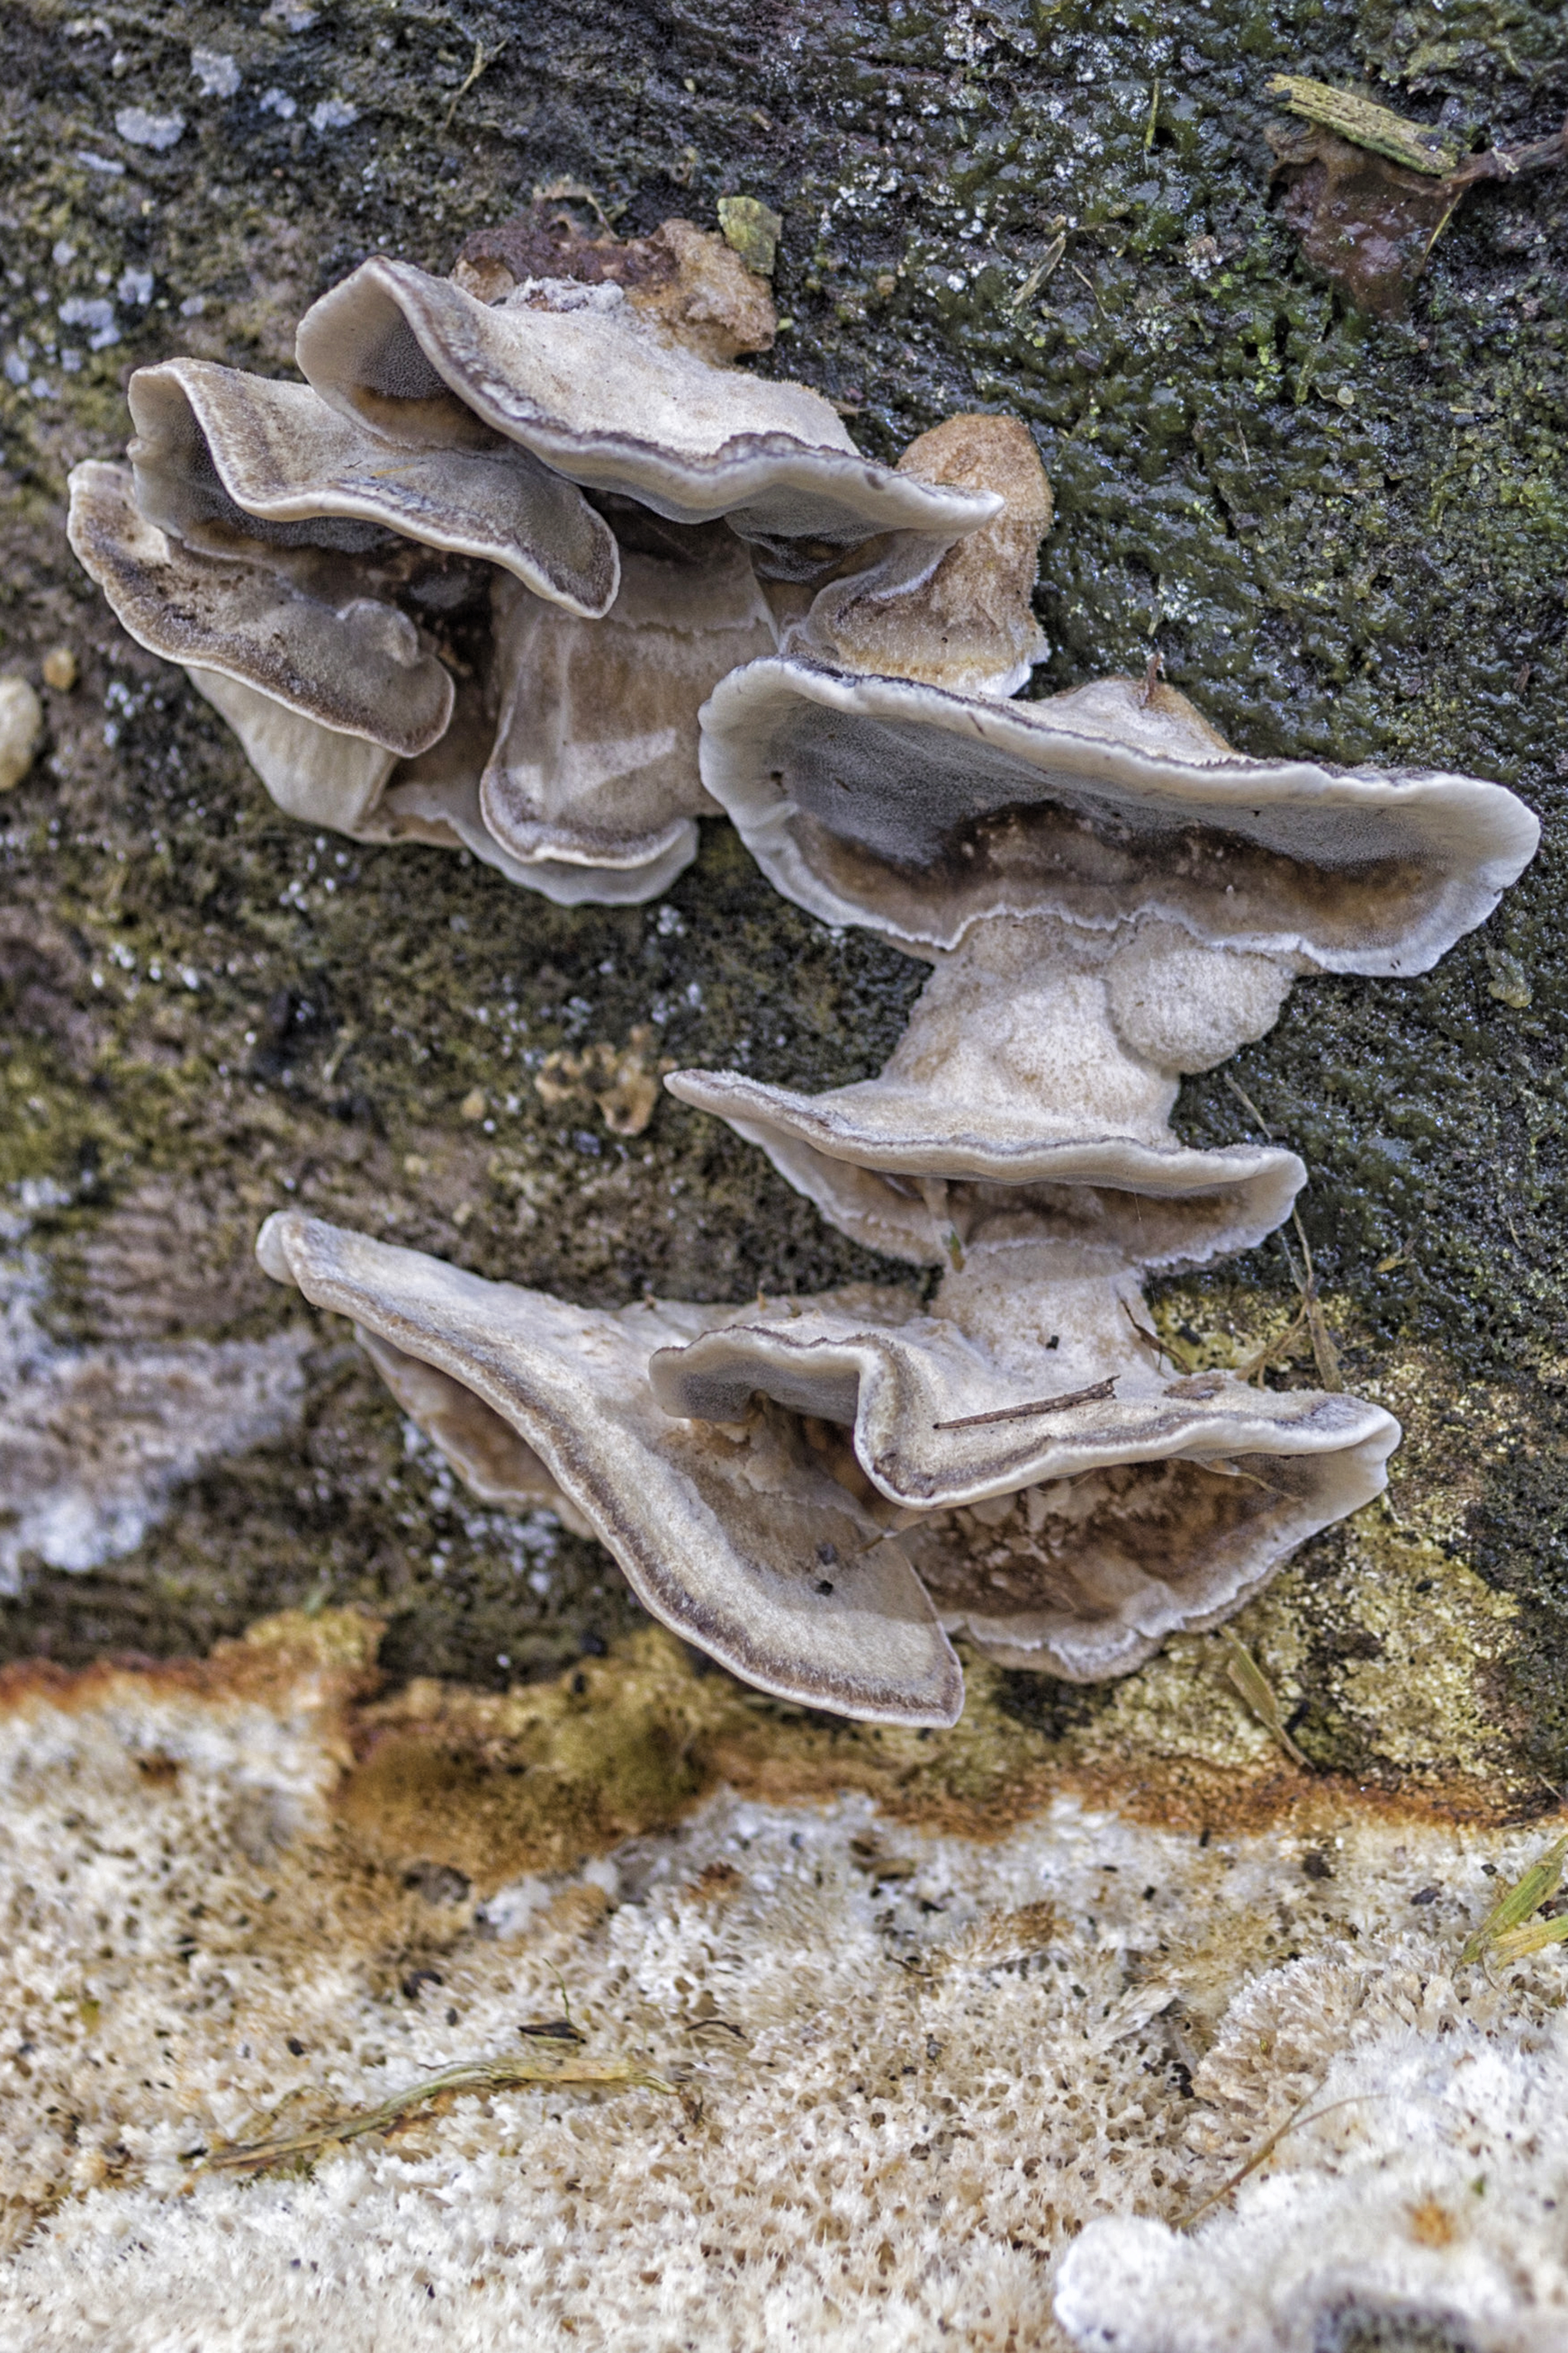
tree, nature, outdoor, wood, photography, leaf, autumn, mushroom, nikon, fungus, nederland, netherlands, zuidholland, outdoorphotography, woodland, auriculariales, paulvandevelde, pdvandevelde, padagudaloma, natuurfotografie, dordrecht, biesbosch, nederlandinfotos, hollandse, paddestoel, elfenbankje, oyster mushroom, edible mushroom, agaricomycetes, pleurotus eryngii, auriculariaceae